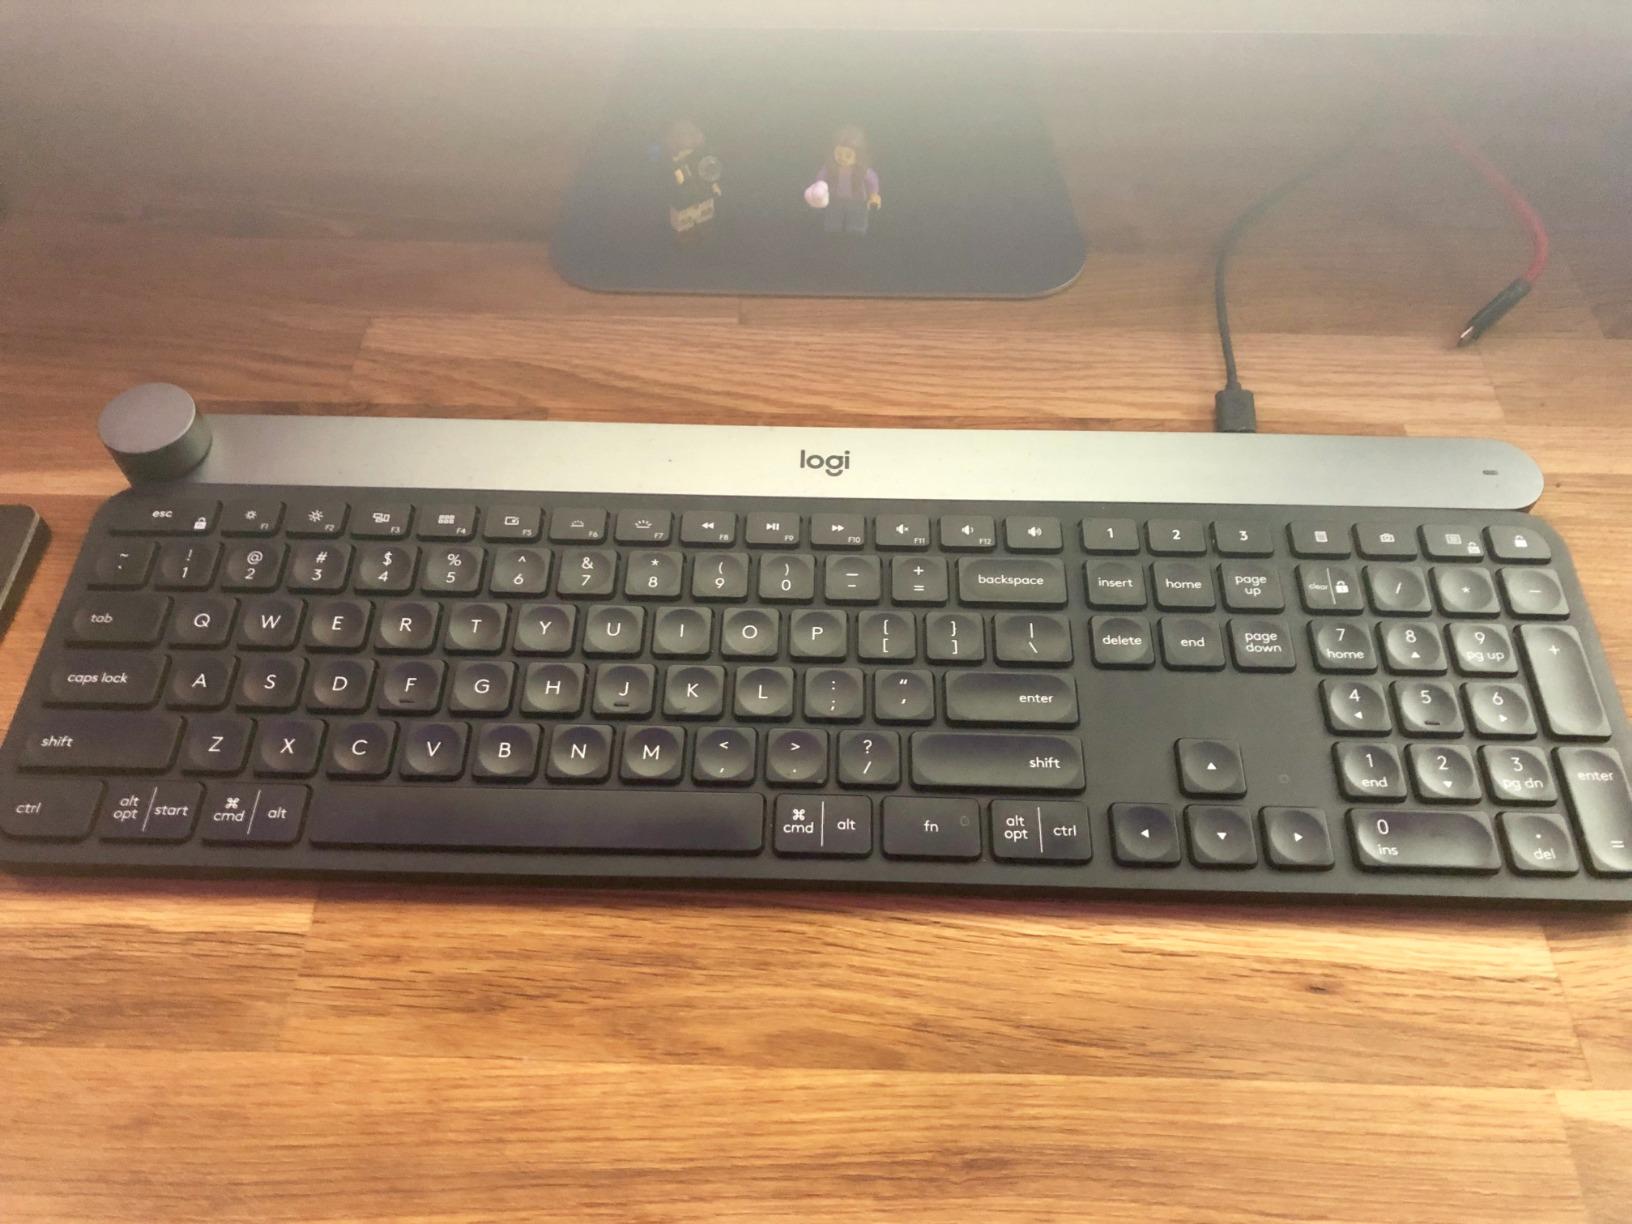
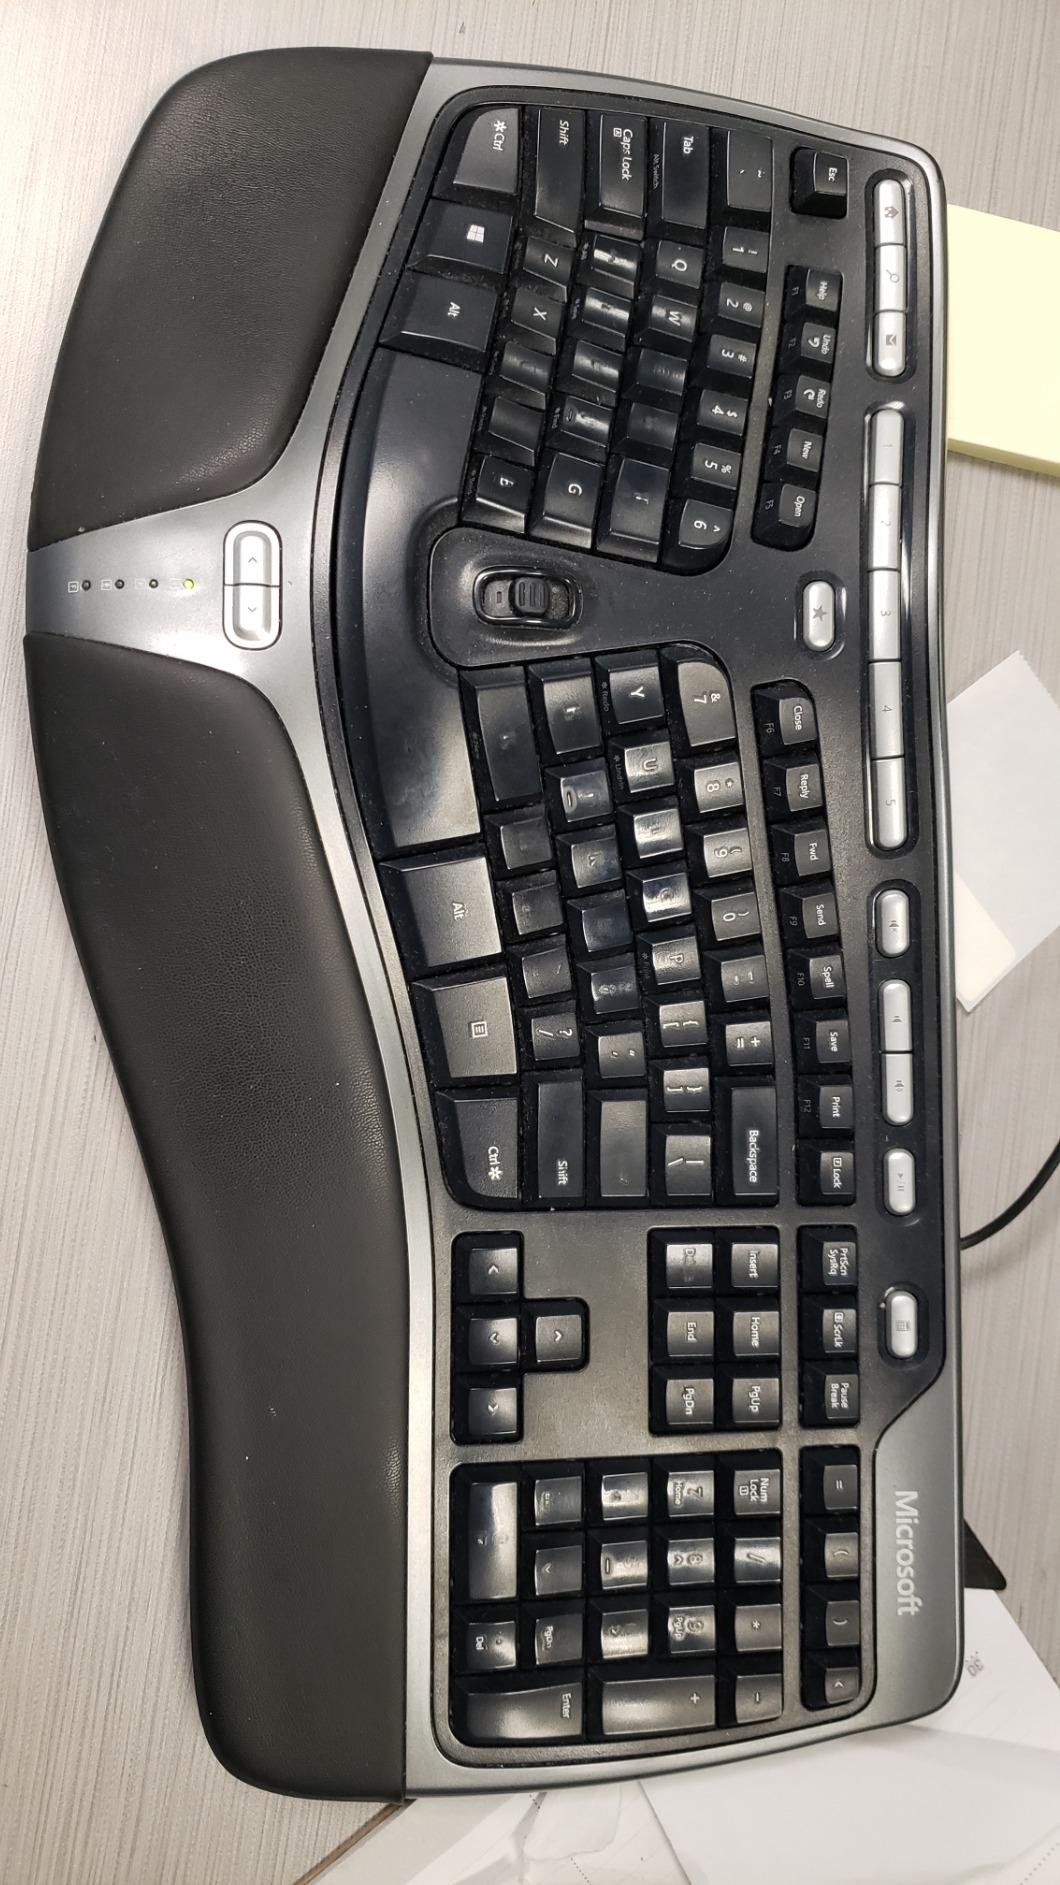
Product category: keyboard
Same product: no